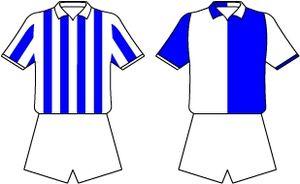
Le Paissandu Atlético Clube est un club social et sportif de la ville de Rio de Janeiro, au Brésil. Ses couleurs officielles sont le bleu et le blanc.